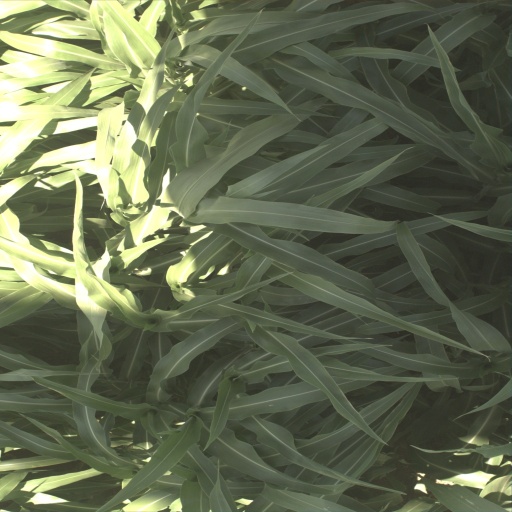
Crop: sorghum